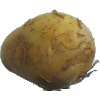
Label: white_potato